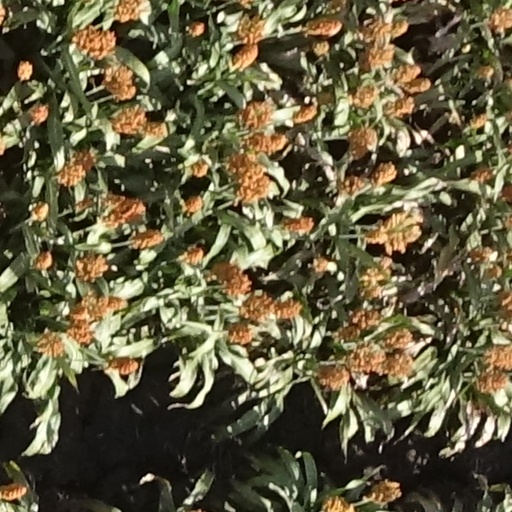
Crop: sorghum